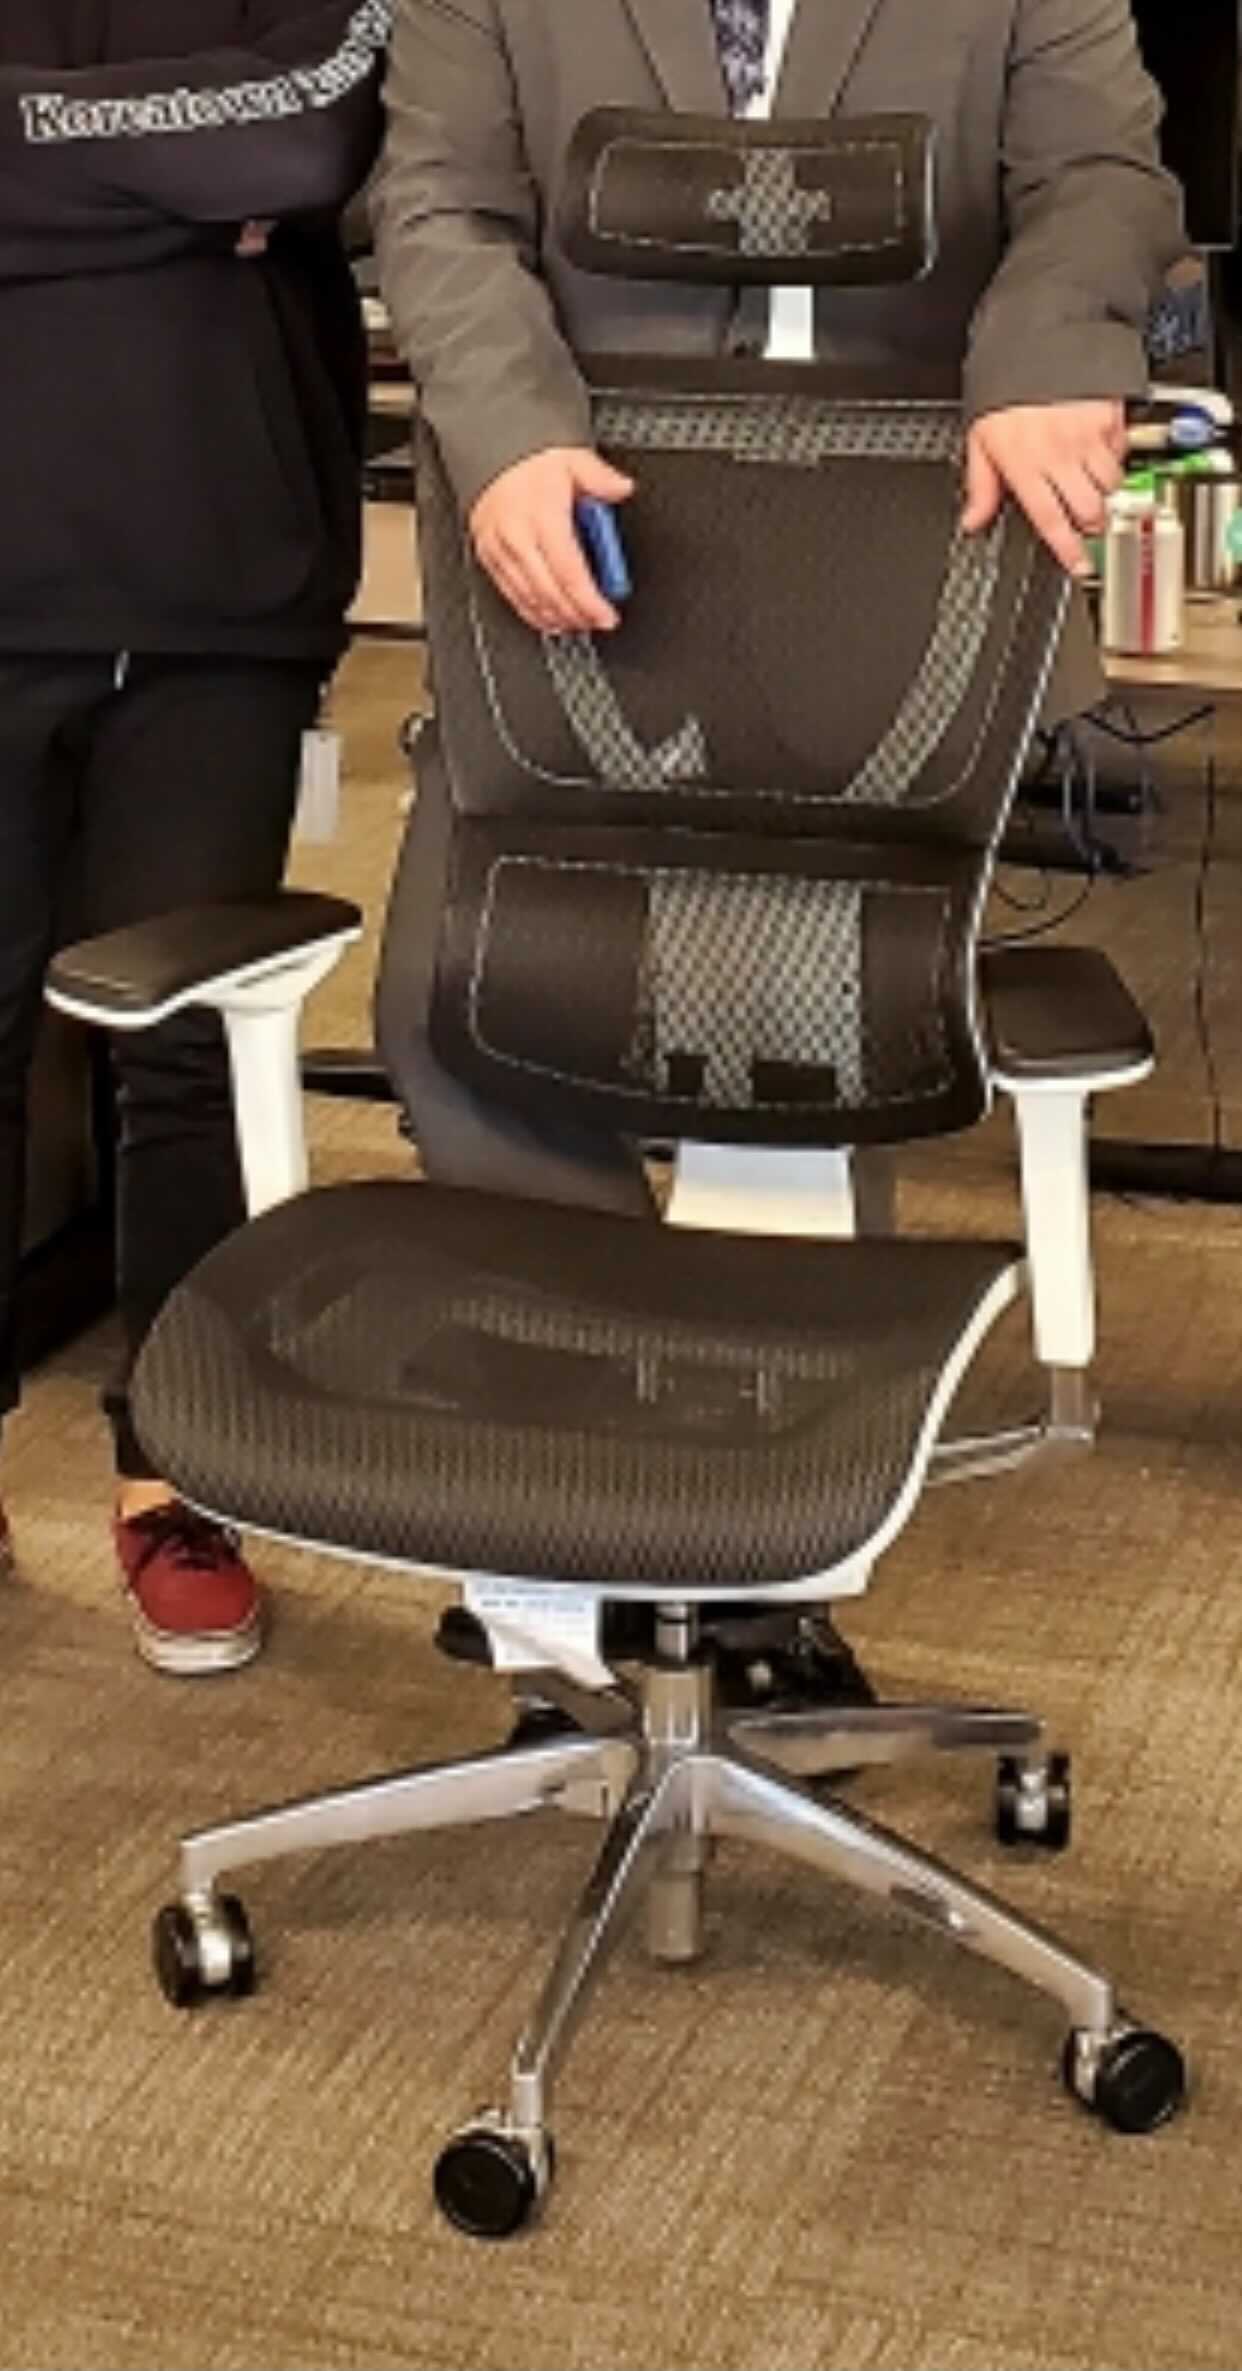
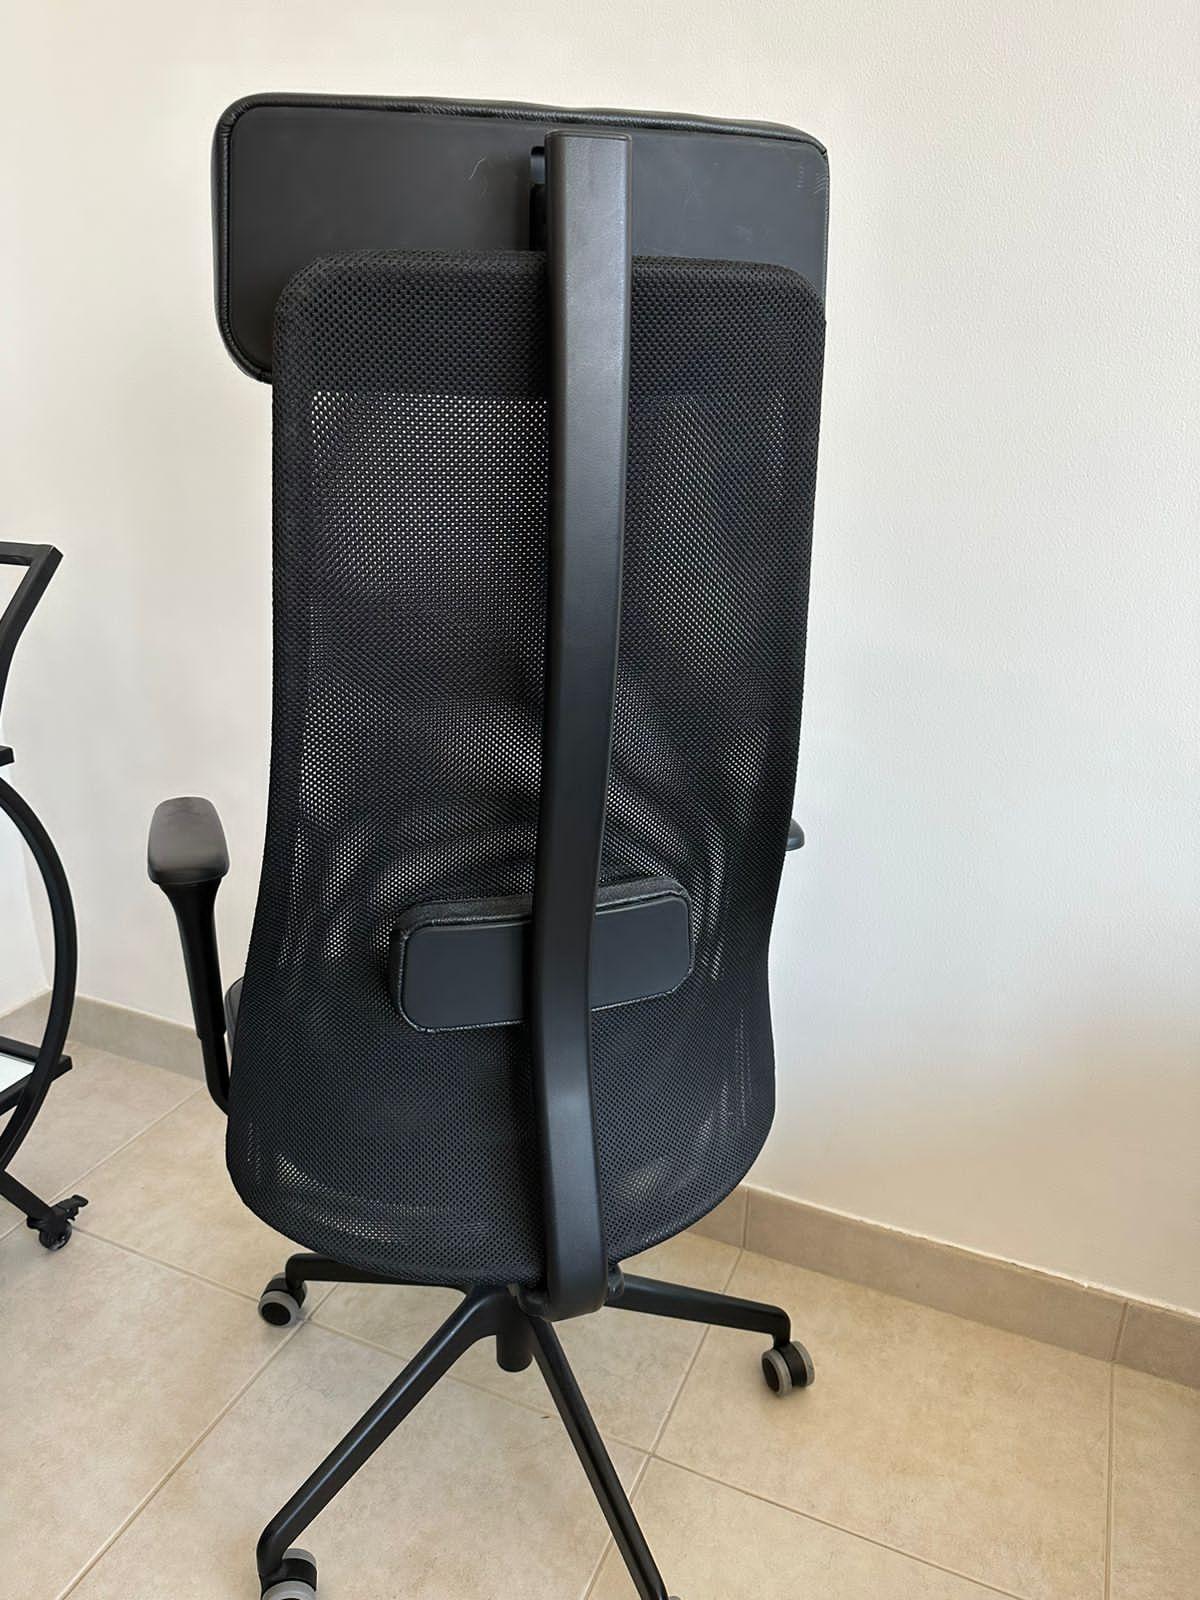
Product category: items_chair
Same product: no